K-2SO

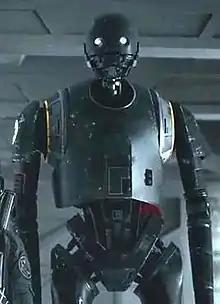
K-2SO in "Rogue One"

K-2SO (also referred to as K2 or Kay-Tuesso) is a droid character in the "Star Wars" franchise, first appearing in the film "Rogue One" (2016), and reappearing in the second season of "Andor" (2025). He is a CGI character voiced and portrayed through motion capture by Alan Tudyk. K-2SO is a reprogrammed Imperial security droid and the co-pilot of Cassian Andor.